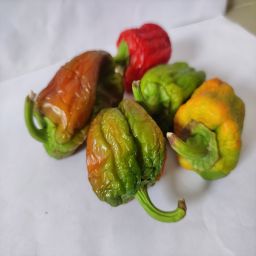
Crop: Bell Pepper
Quality: Old